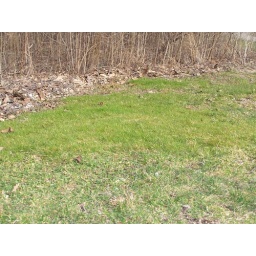
Some green grass in the dead forest.